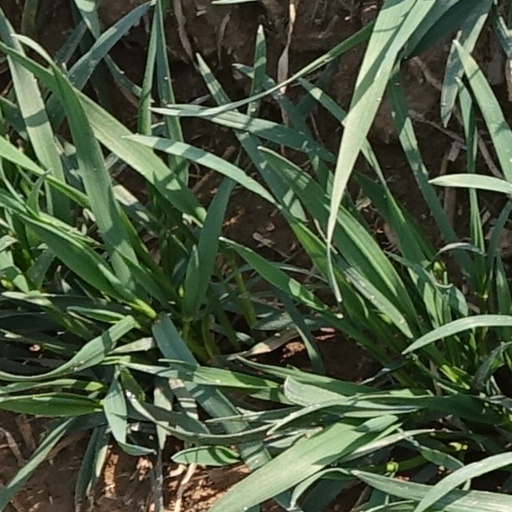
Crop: wheat